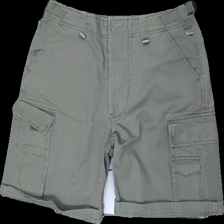
View: front
Type: Shorts
Category: Ladies
Brand: Not in the list
Brand text on label: Stanwick
Colors: Green
Material: 100% Cotton
Cut: Regular
Size: S
Season: All
Price range: 50-100
Recommended usage: Reuse